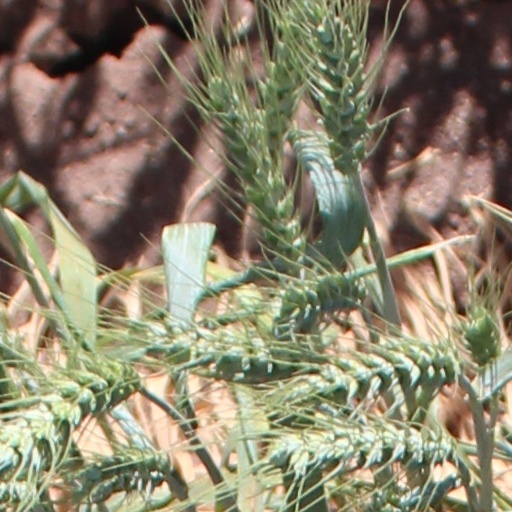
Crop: wheat